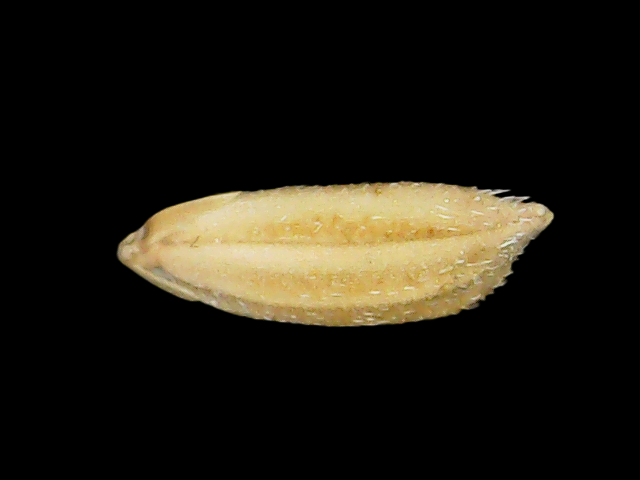
Rice variety: Bd33